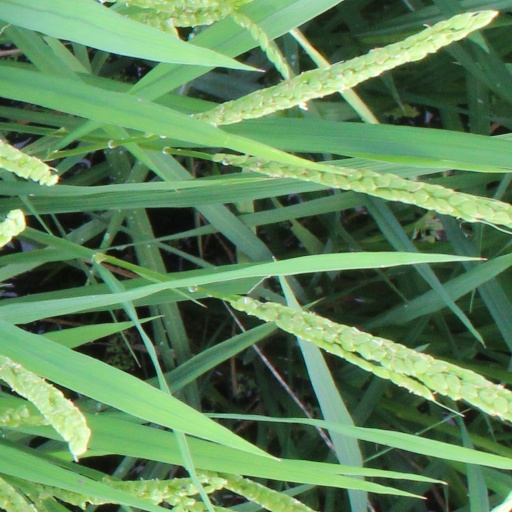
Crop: rice